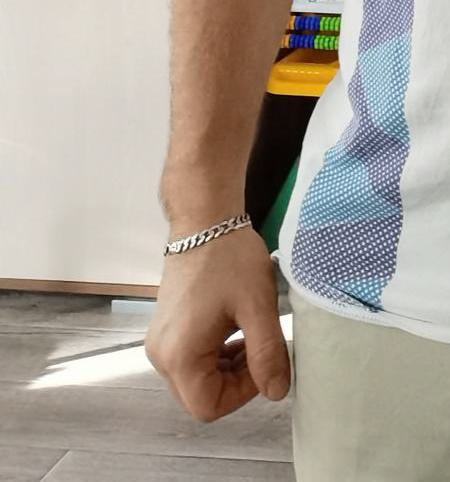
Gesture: no_gesture